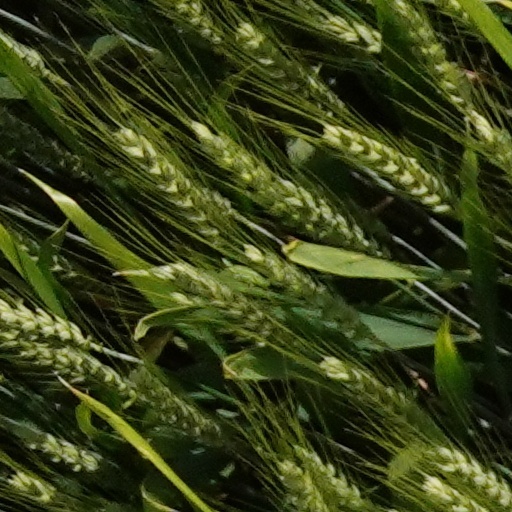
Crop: wheat